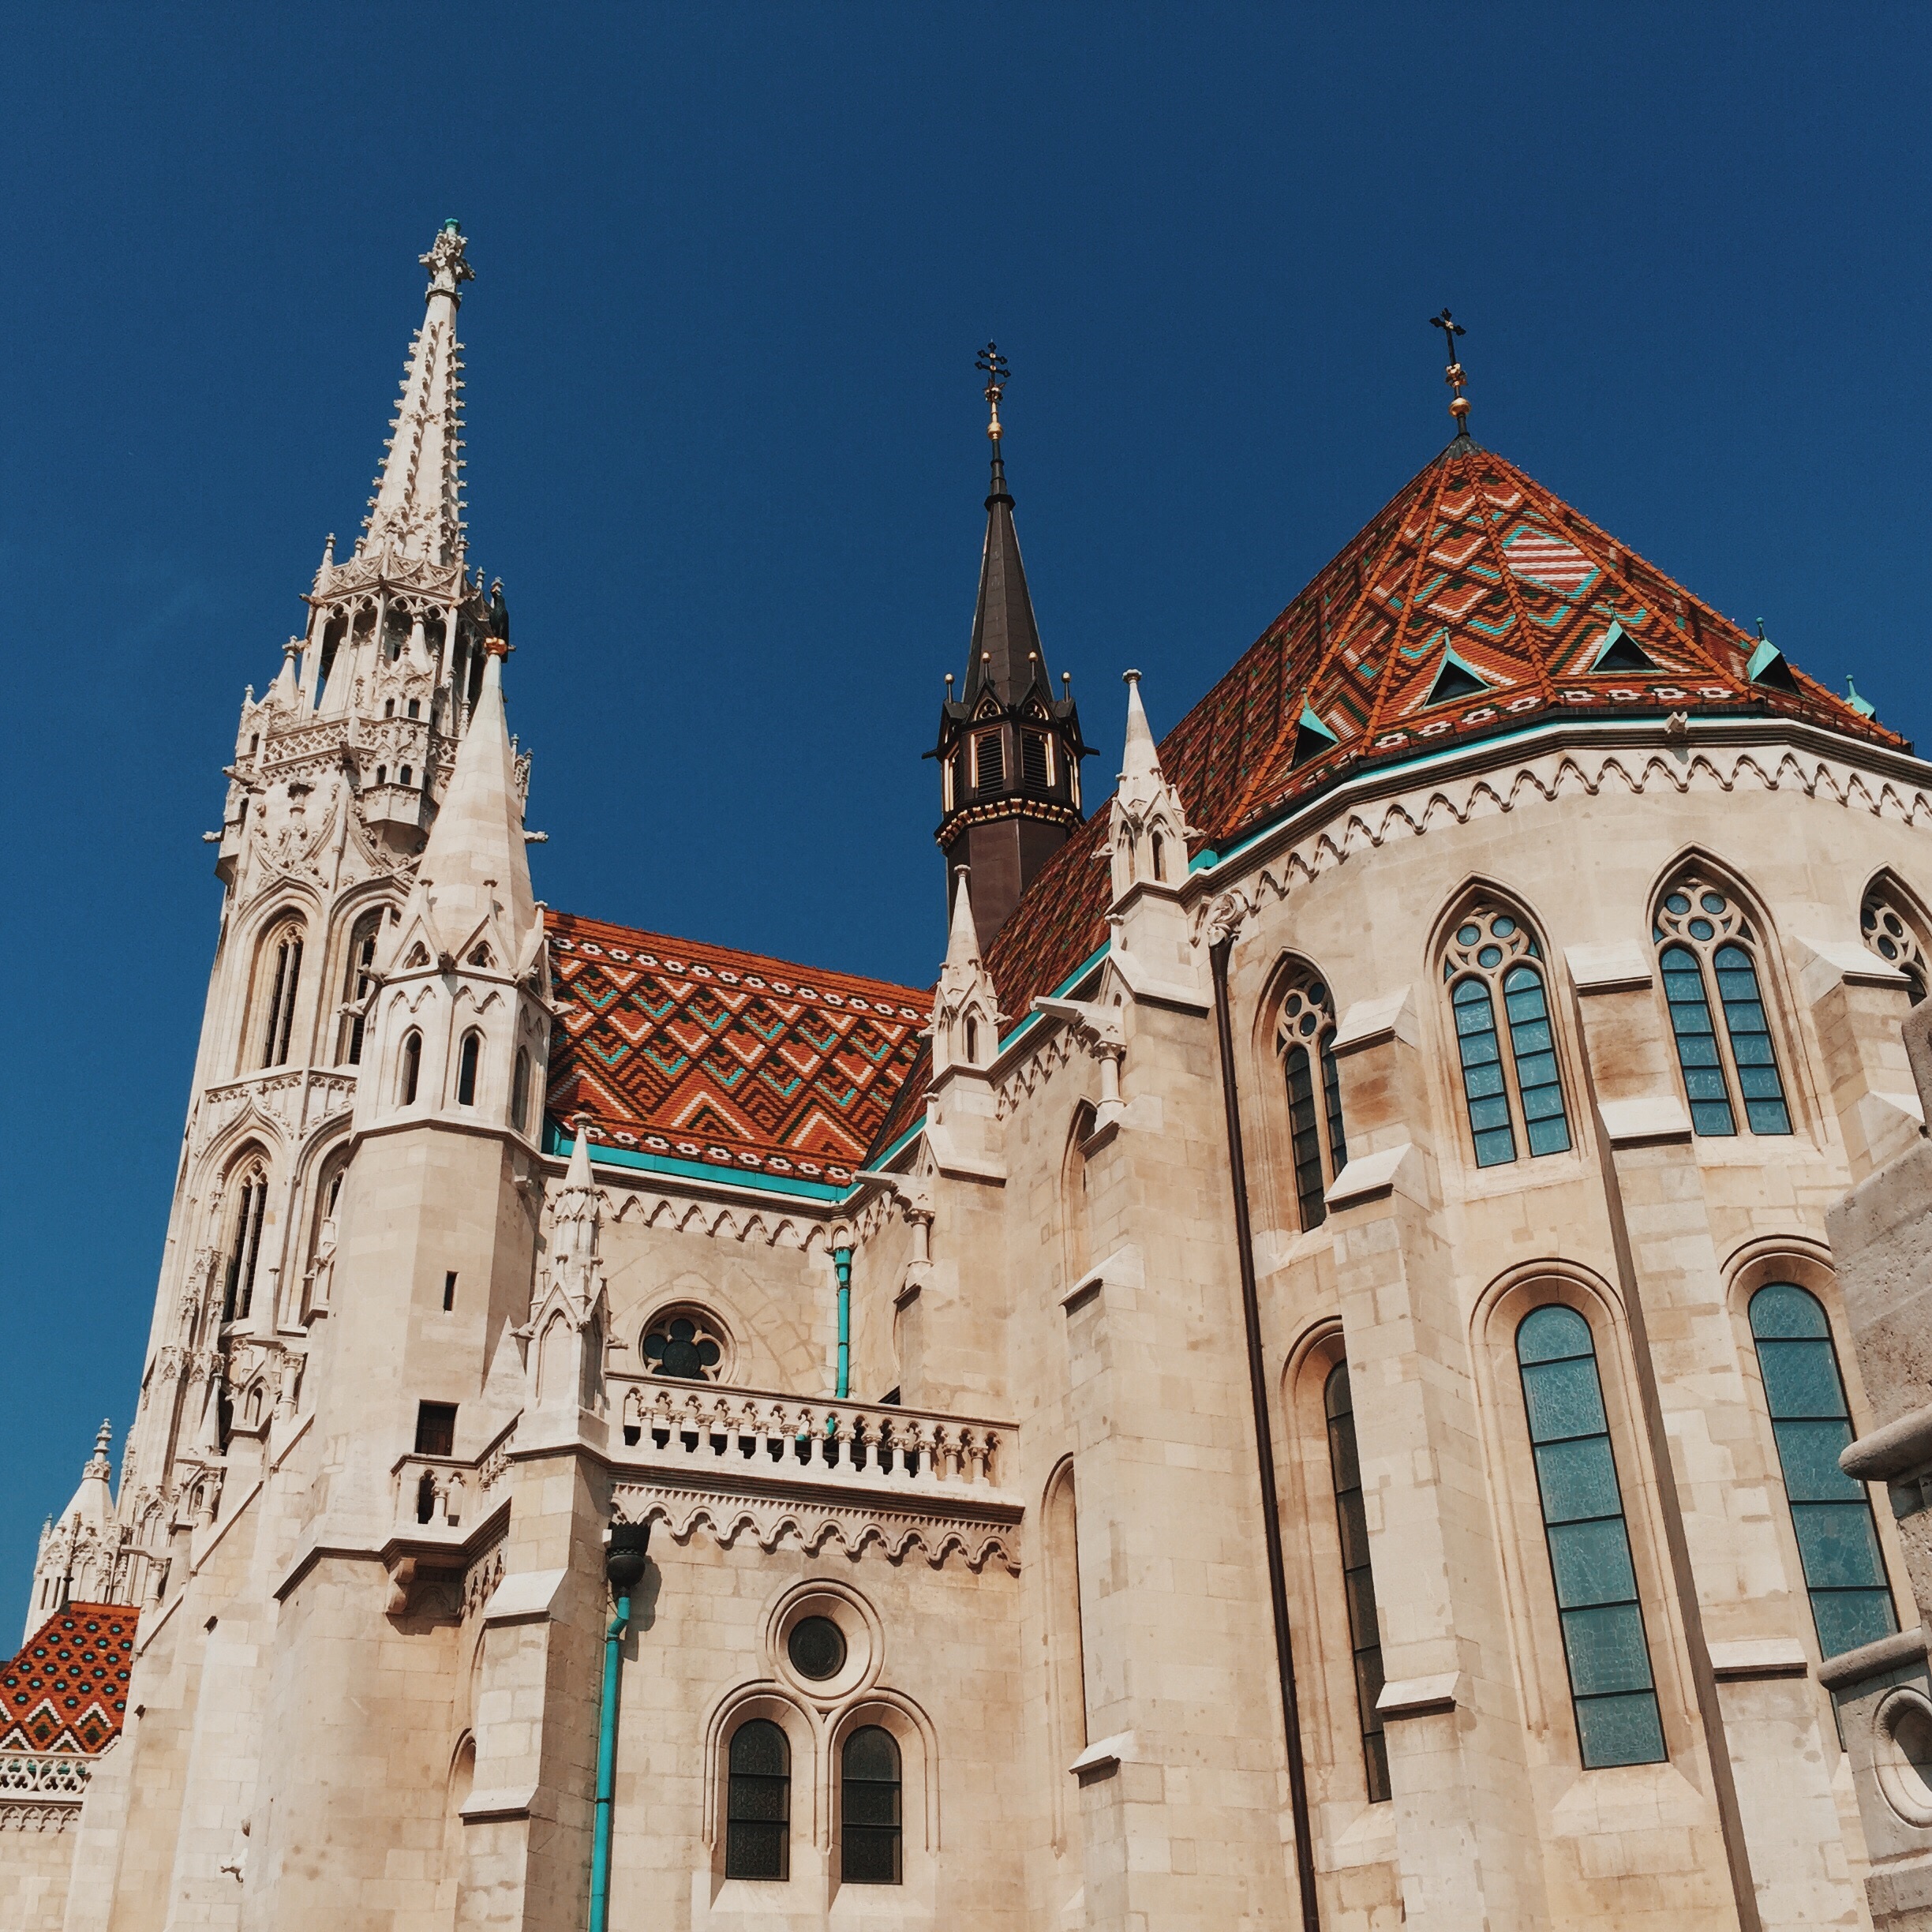
building, tower, facade, church, cathedral, place of worship, spire, monastery, basilica, middle ages, gothic architecture, historic site, byzantine architecture